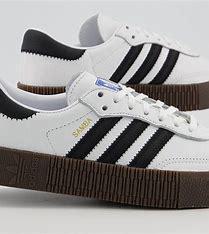
Brand: Adidas
Model: Sambarose